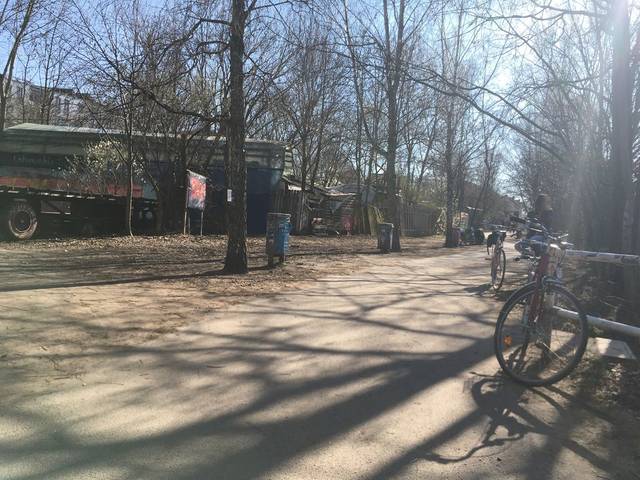
Region: Germany
Coordinates: 52.494, 13.445